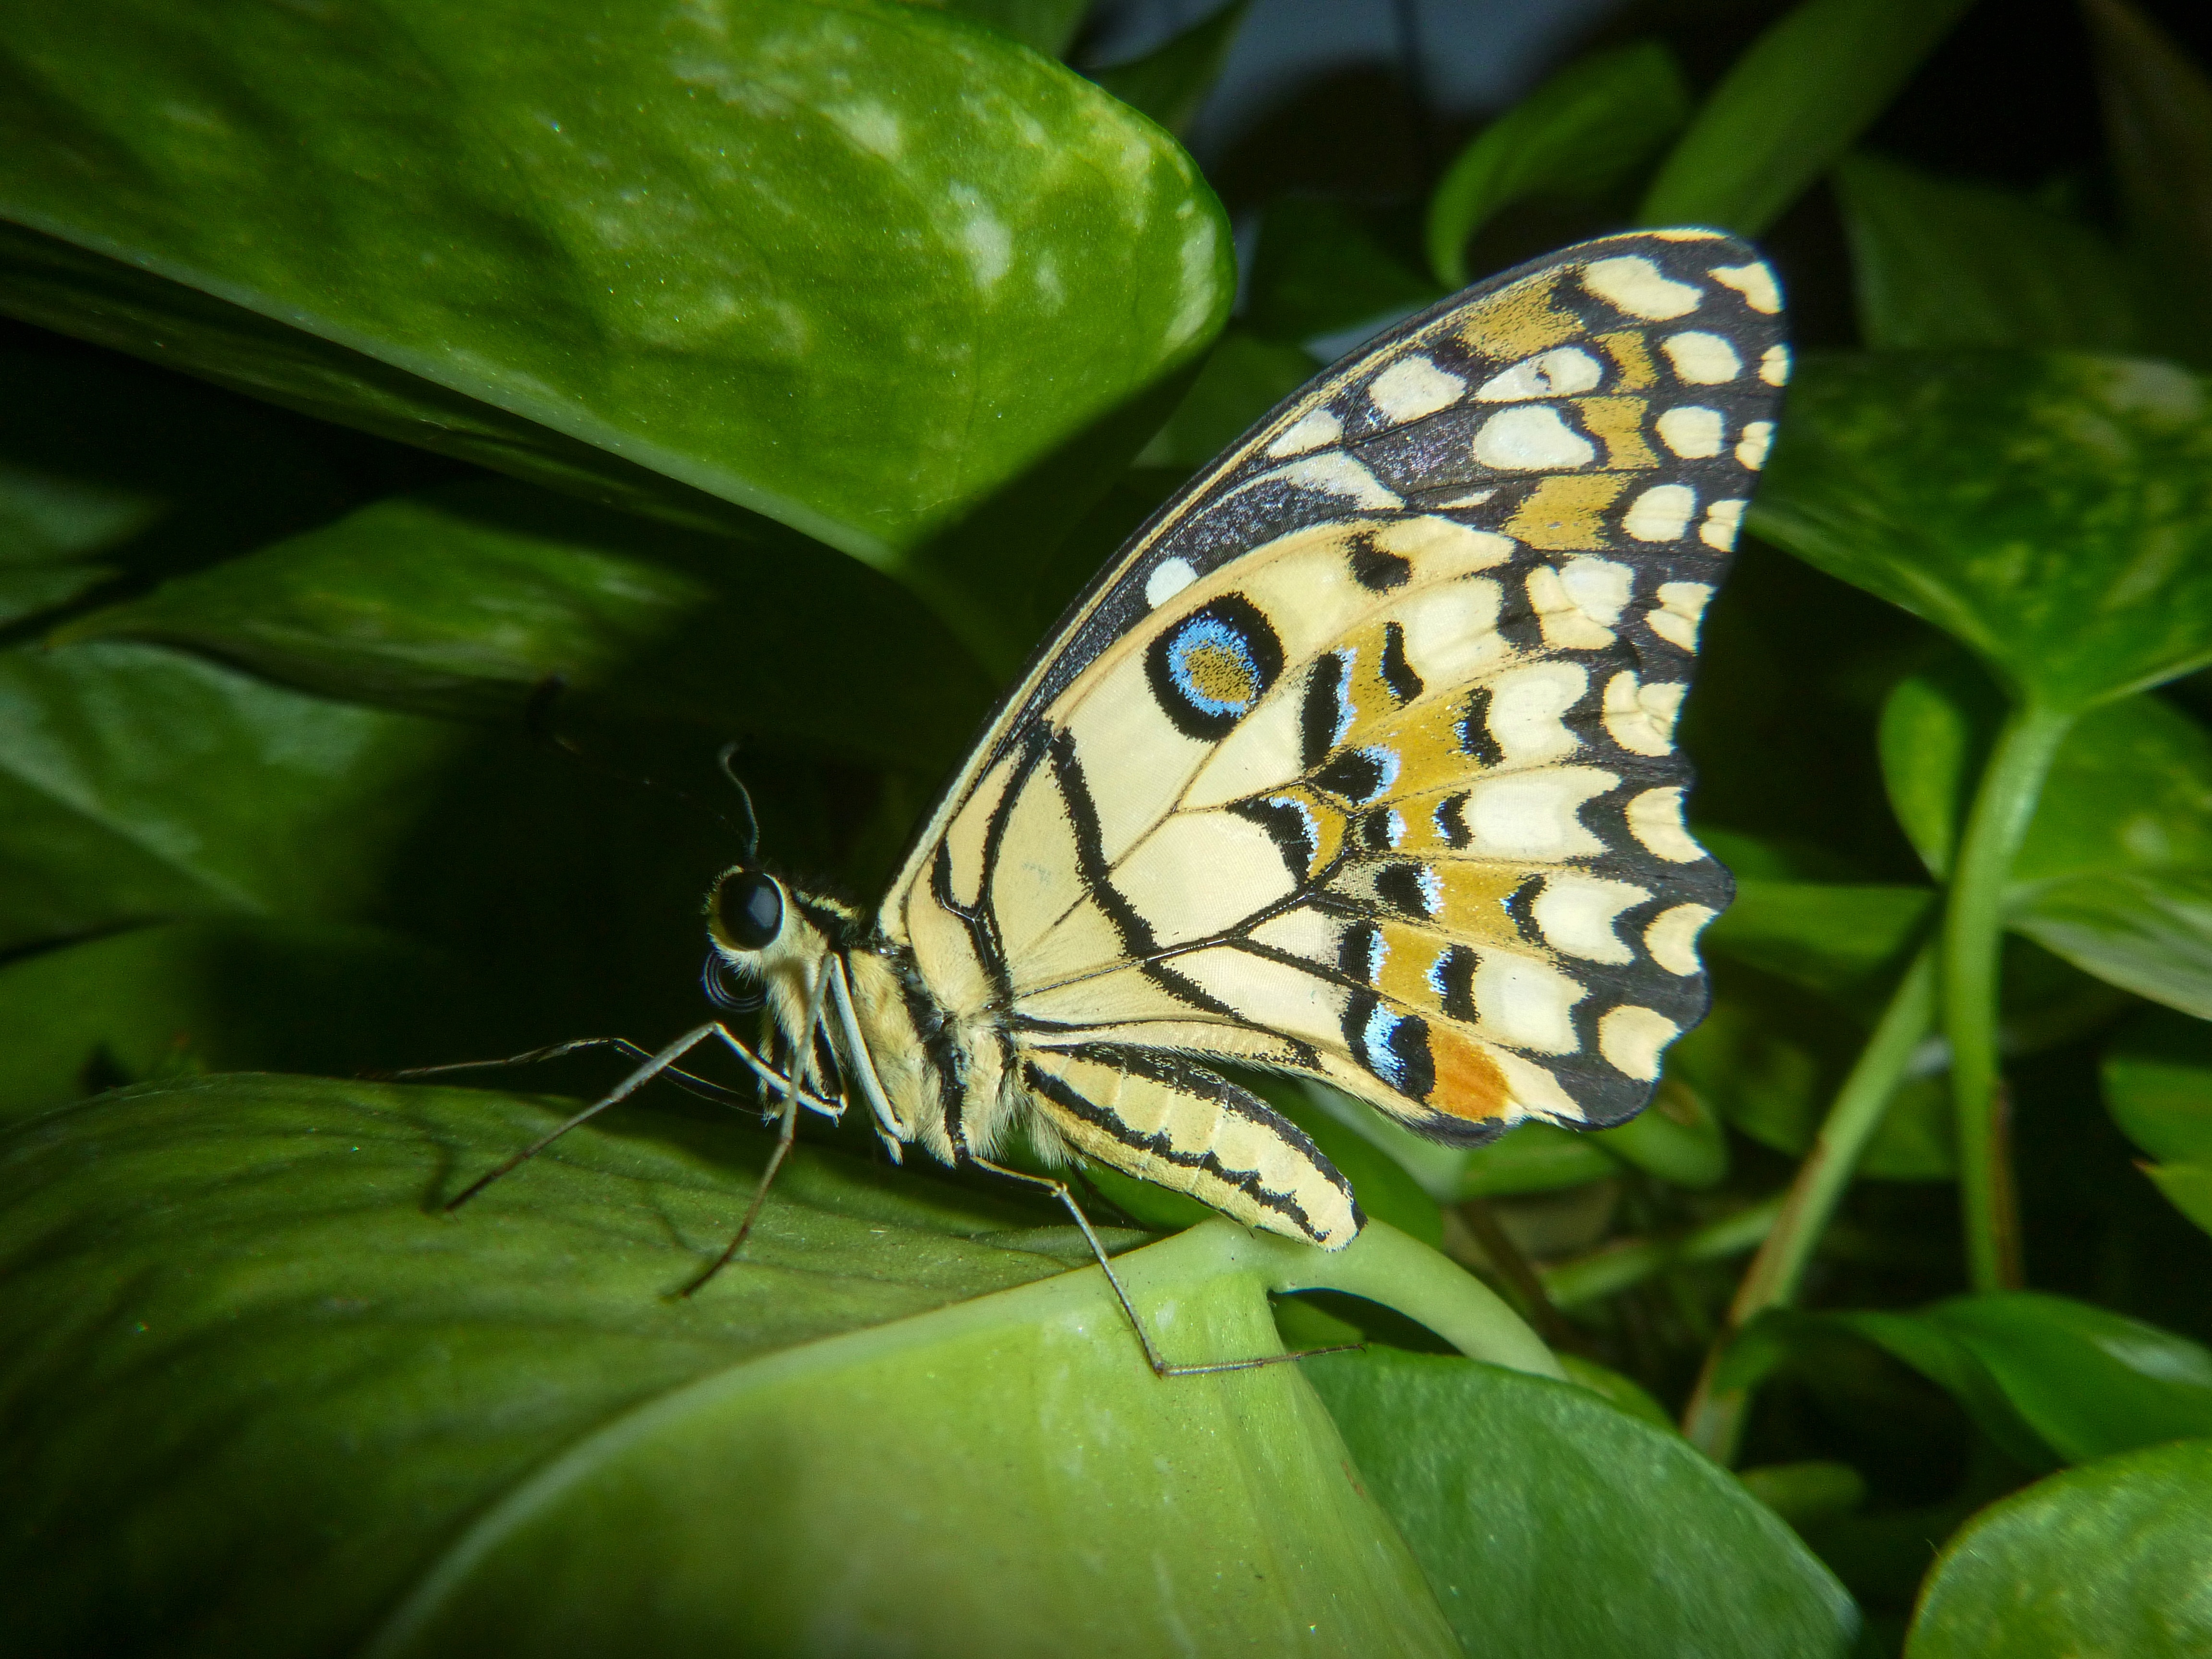
nature, wing, leaf, flower, fly, green, insect, natural, botany, butterfly, garden, flora, fauna, invertebrate, close up, singapore, tropics, macro photography, arthropod, pollinator, moths and butterflies